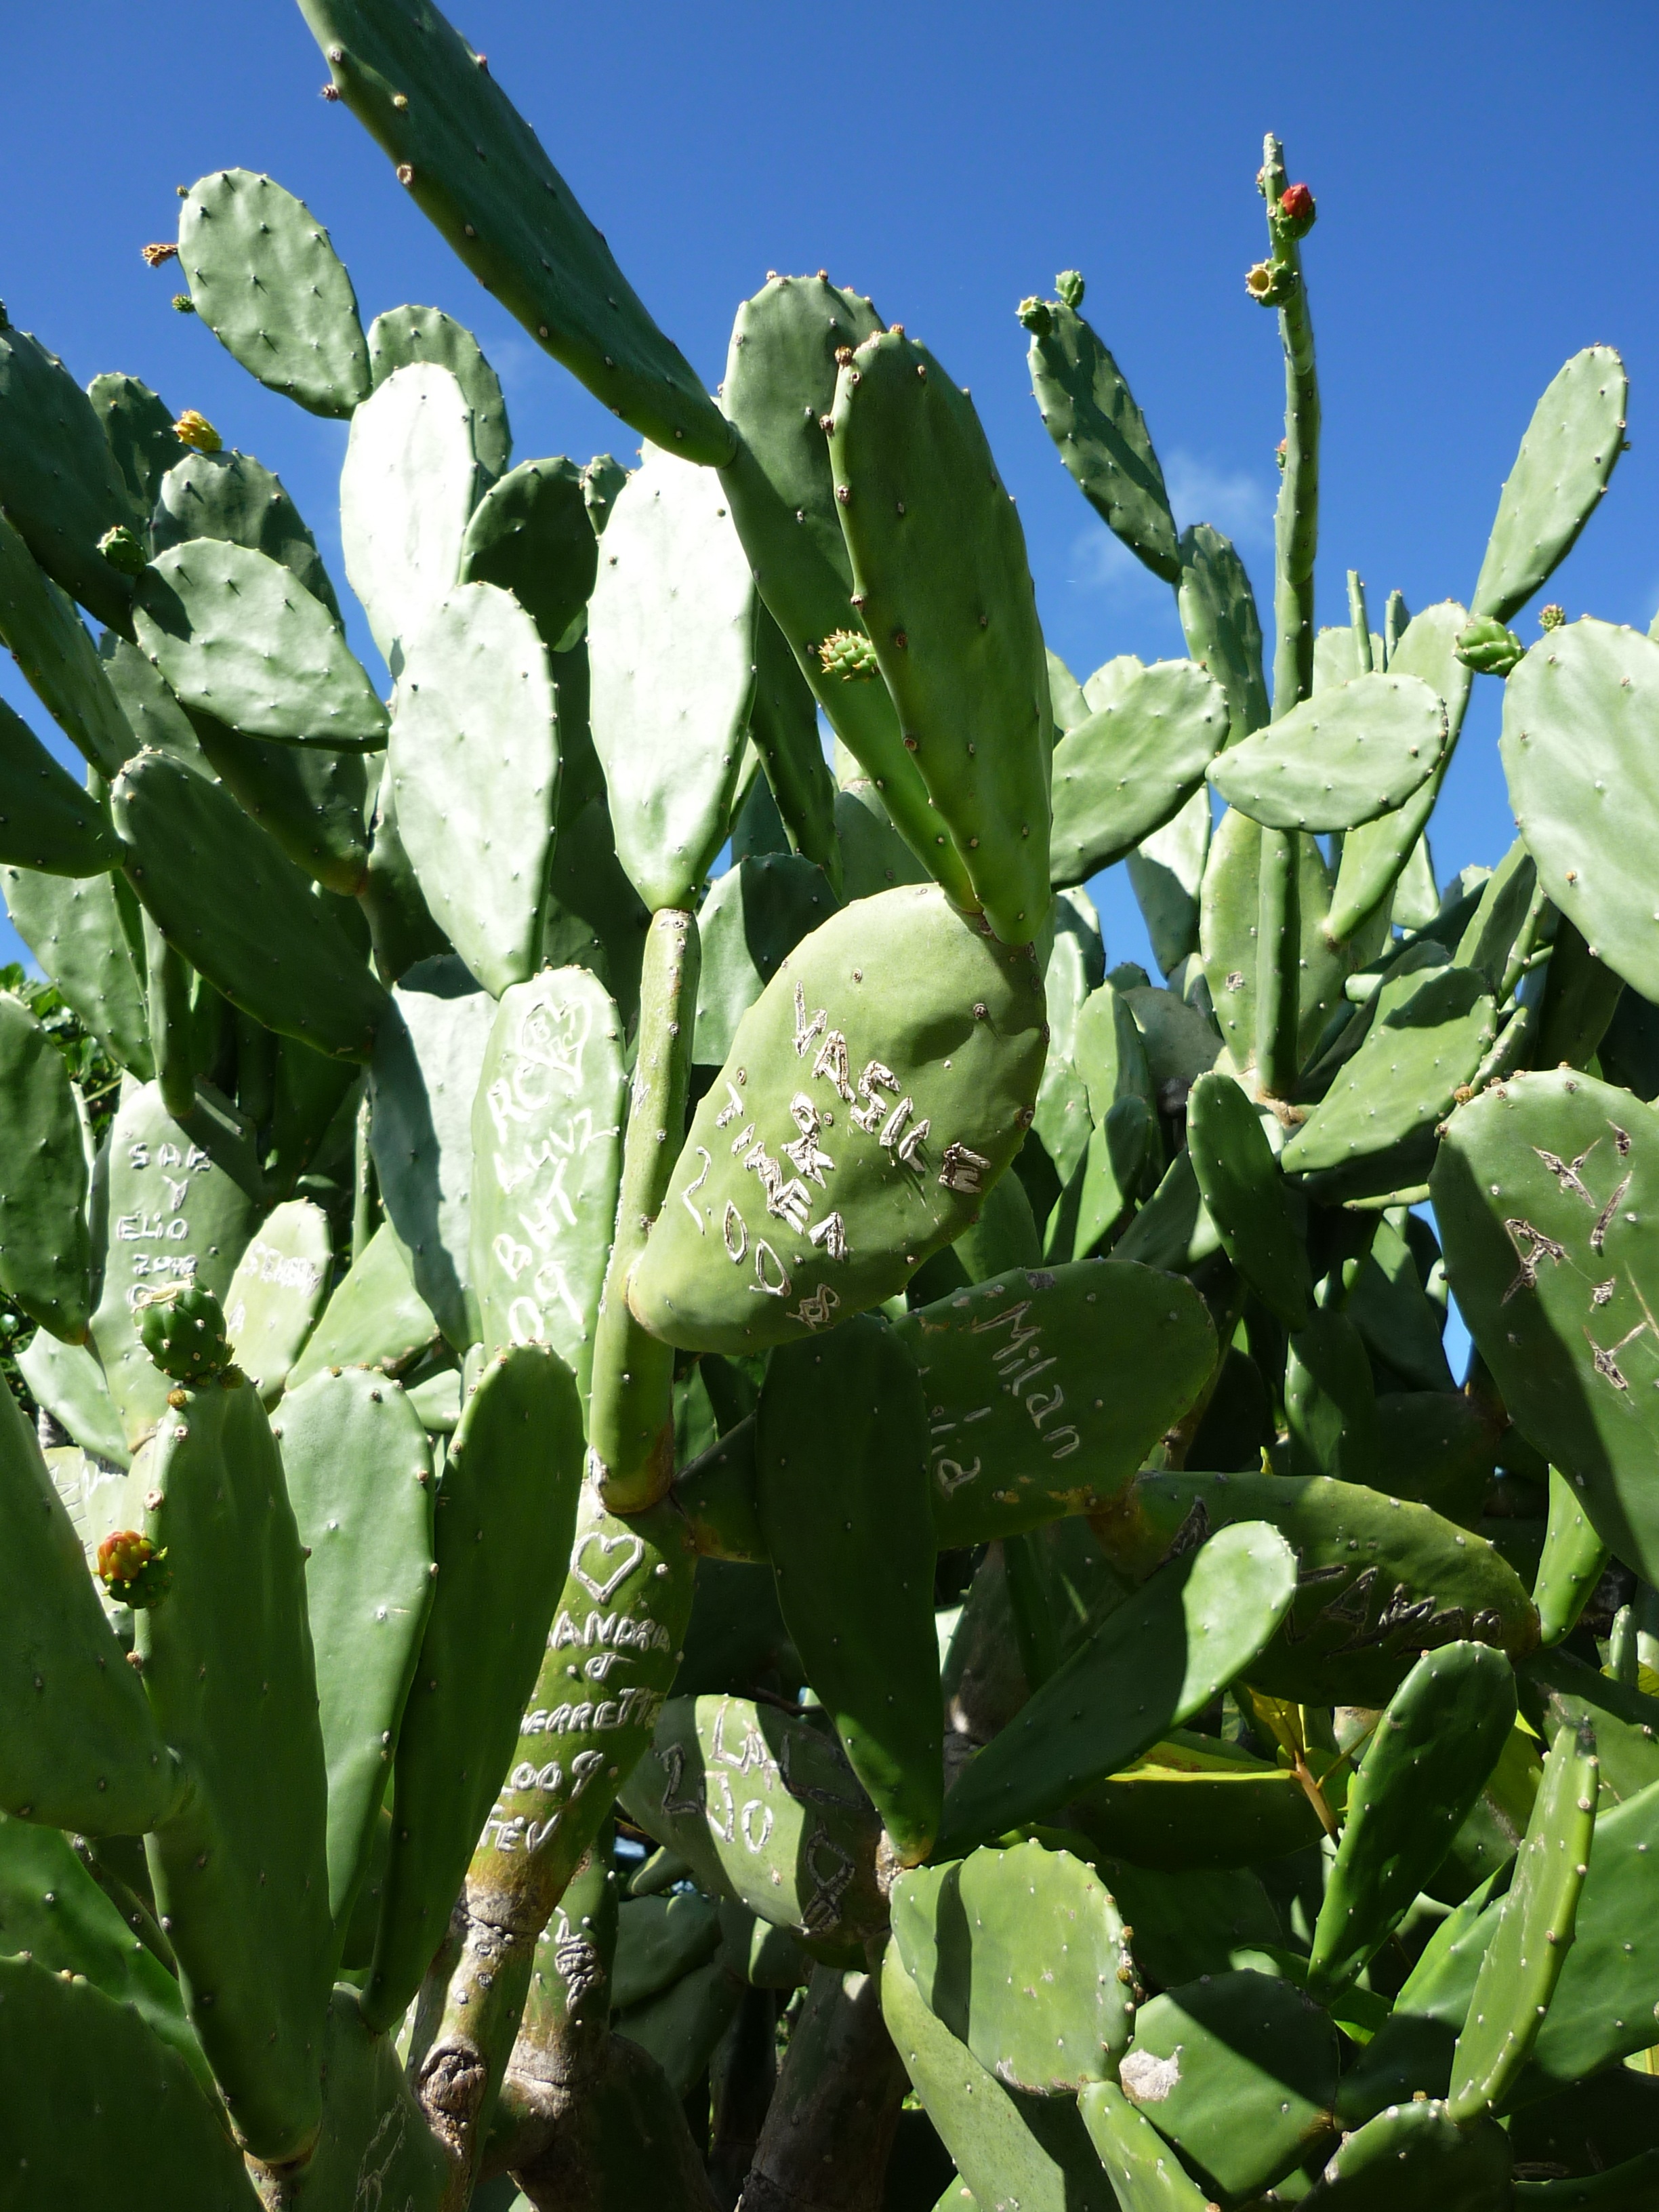
cactus, plant, sun, leaf, flower, food, green, produce, vegetable, holiday, botany, flora, cuba, caryophyllales, flowering plant, prickly pear, land plant, nopal, barbary fig